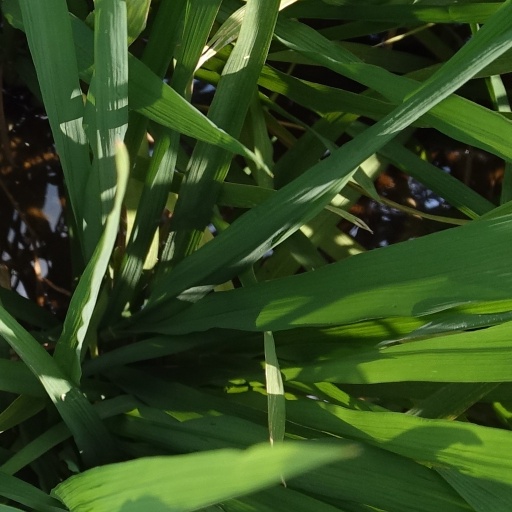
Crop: rice